Anglo-Saxon dress

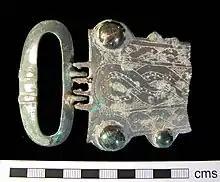
7th century buckle with triangular plate

In male graves, belt sets with triangular plates inspired by Frankish fashion appear in the late sixth century and span the first half of the seventh century. Later in the seventh century, small buckles with rectangular plates become typical.